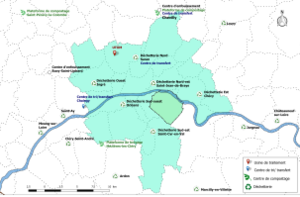
Sites de collecte, de traitement et de valorisation des déchets de la communauté urbaine d'Orléans Métropole, avec localisation de la commune de Saint-Denis-en-Val.
Saint-Denis-en-Val est une commune française située dans le département du Loiret, en région Centre-Val de Loire.